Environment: real
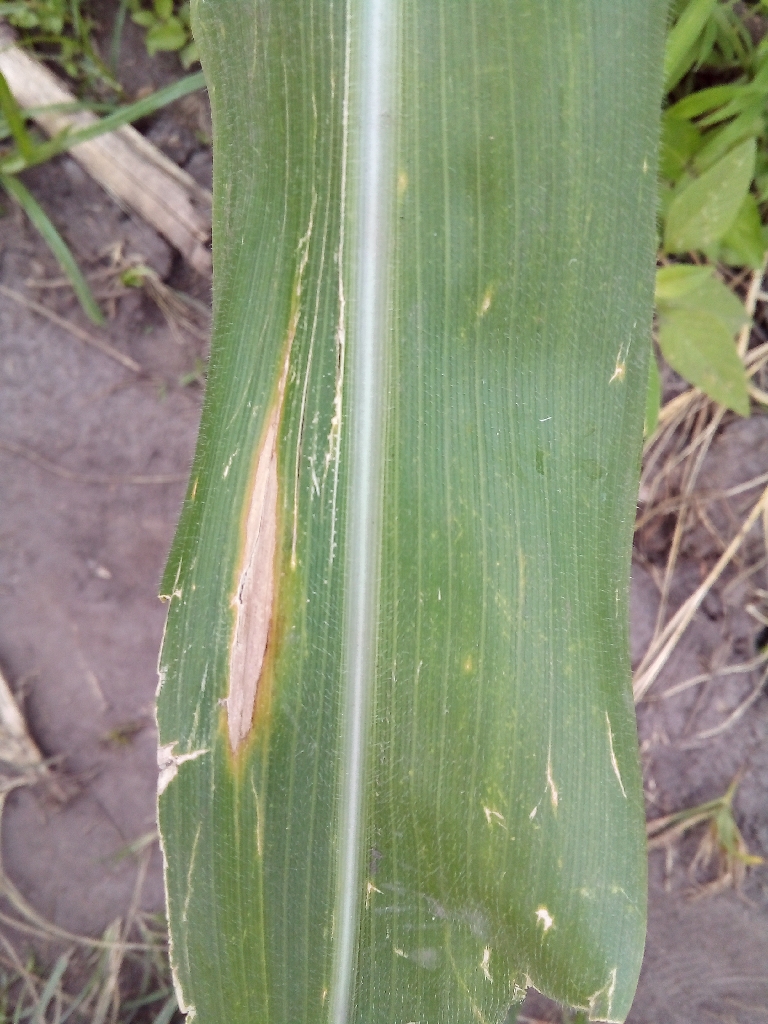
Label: northern_corn_leaf_blight